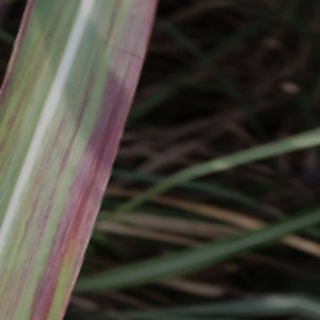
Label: sugarcane_bacterial_blight